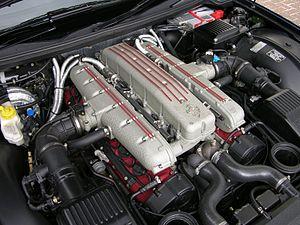
La Ferrari 550 Maranello remplace la 512M, dernière évolution de la Ferrari Testarossa. Dessinée par Pininfarina, elle marque le retour de Ferrari au moteur V12 avant pour sa GT, architecture abandonnée après la Ferrari Daytona. Les deux générations intermédiaires, la Berlinetta Boxer, et la Testarossa étaient construites autour d'un 12 cylindres à plat en position centrale arrière.